Abundance (novel)

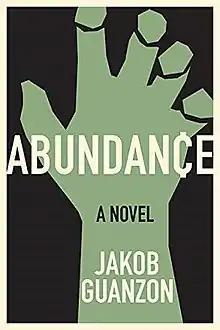
First edition (publ. Graywolf Press)

Abundance is a 2021 novel by Jakob Guanzon about wealth inequality and human worth. It was published by Greywolf Press and is Guanzon's first novel. It covers concepts including inherited medical debt, poverty, food security, criminal justice system, and illegal drug trade. In 2021, the novel was longlisted for the National Book Award for Fiction and the Aspen Words Literary Prize.